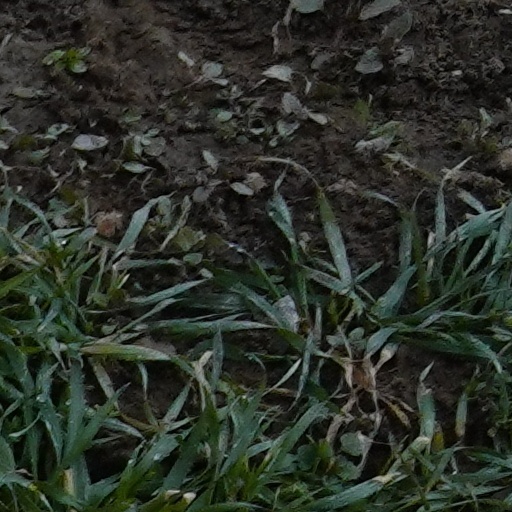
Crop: wheat